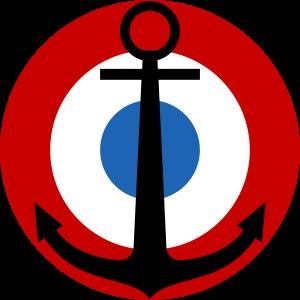
L'aéronautique navale est la composante aérienne d'une marine militaire. Familièrement appelée l'Aéro dans la Marine française, elle est parfois désignée de manière incorrecte par le terme aéronavale.
La Marine nationale est la marine de guerre de la République française. C'est une des composantes des Forces armées avec l'Armée de terre, l'Armée de l'air, la Gendarmerie nationale et les services de soutien interarmées.